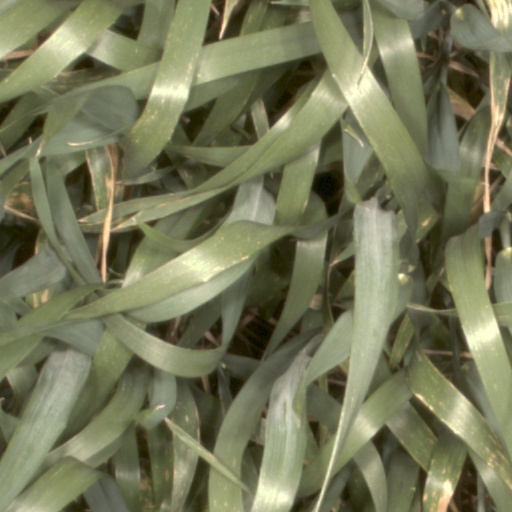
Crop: wheat